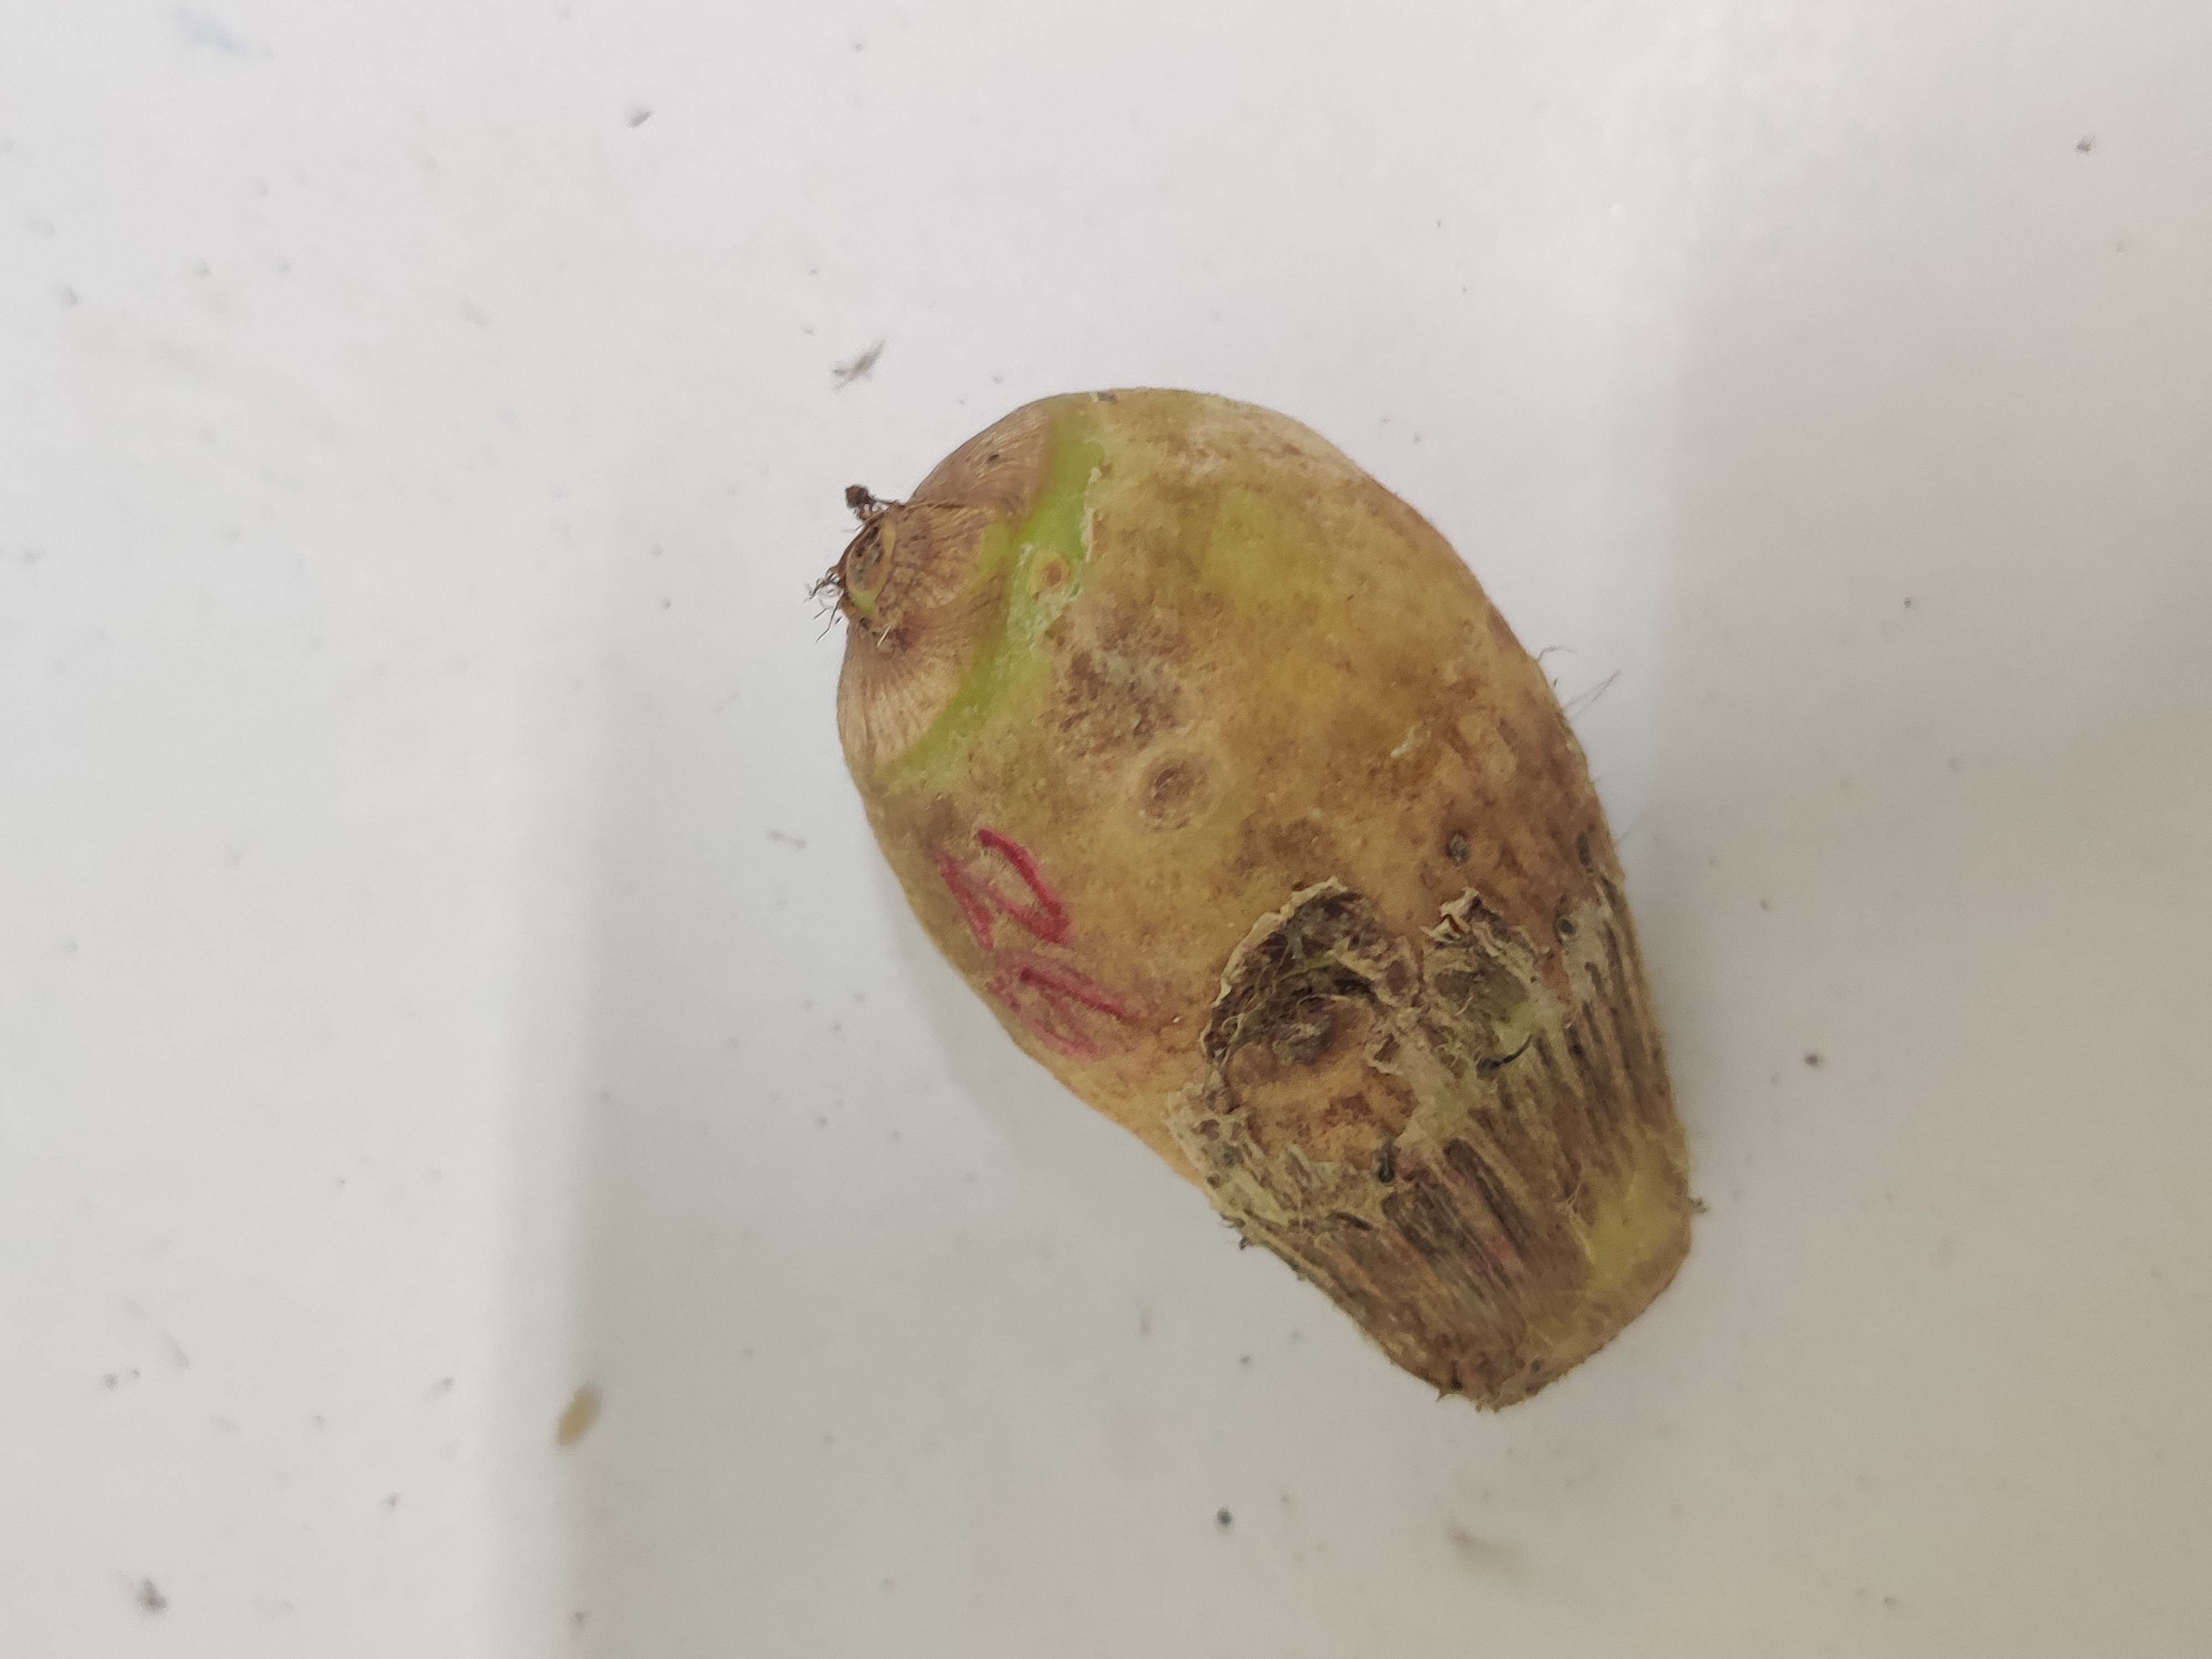
Crop: Taro root
Condition: Severely Damaged